Question: Please indicate a possible affordance area of the baseball bat that can be used for hitting
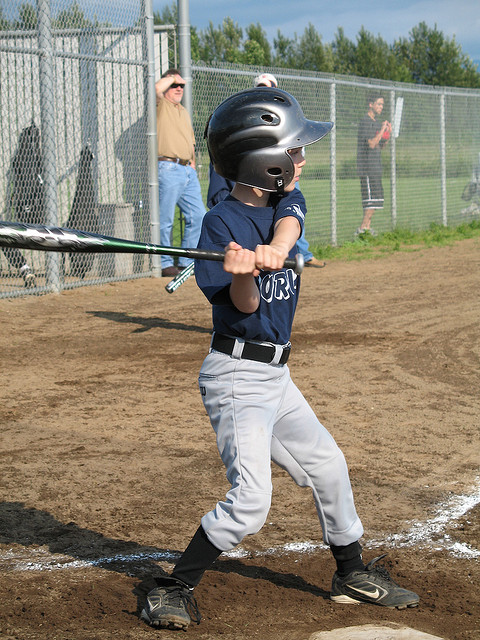
Answer: [6.465, 218.599, 101.975, 253.701]